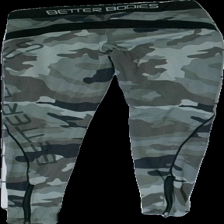
View: back
Type: Tights
Category: Ladies
Brand: Not in the list
Brand text on label: Better bodies
Colors: Beige
Material: 100% Nylon
Pattern: Other
Cut: Regular
Size: S
Season: All
Price range: 50-100
Recommended usage: Reuse